Isaac H. Lionberger House

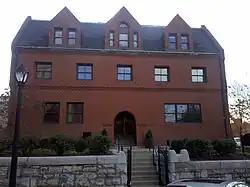
The Lionberger House, 13 November 2011

The Isaac H. Lionberger House at 3630 Grandel Square in Midtown St. Louis, Missouri, is the last private residence designed by noted American architect Henry Hobson Richardson. Designed in 1885–86, the building was built after Richardson's death. It was built for Isaac H. Lionberger, a well-known St. Louis lawyer who later became Assistant Attorney General of the United States.